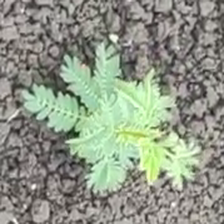
Weed species: Dwarf_cassia_(Chamaecrista pumila)